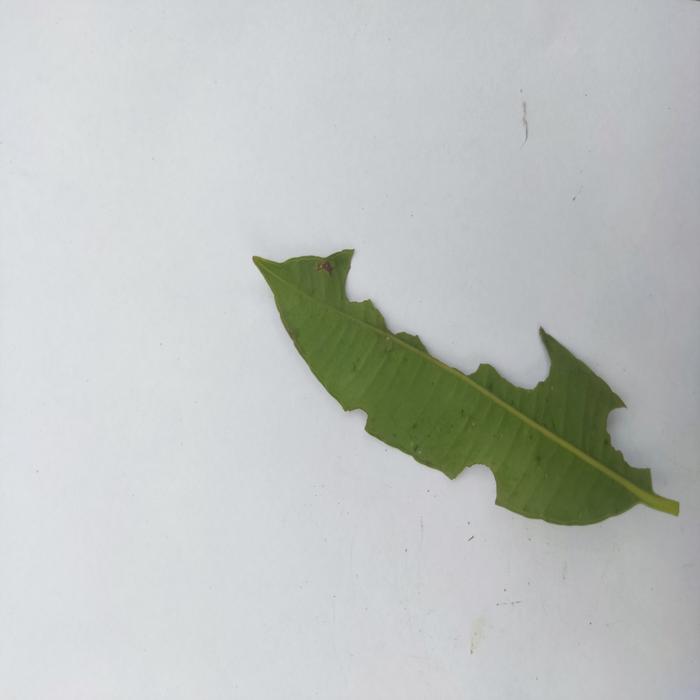
Crop: Hog Plum
Leaf condition: Caterpillars_Infestation